Sustainability at American colleges and universities

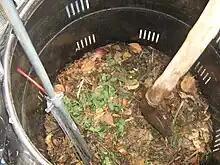
Composting

Colleges and universities across the United States are increasingly encouraging students to ride bicycles to class to reduce emissions. Many of these colleges are implementing programs that provide students with incentives to do so. For example, Ripon College in Wisconsin provided free mountain bikes to every incoming freshman signing a pledge to not bring a vehicle to campus for the entire 2010–11 school year.